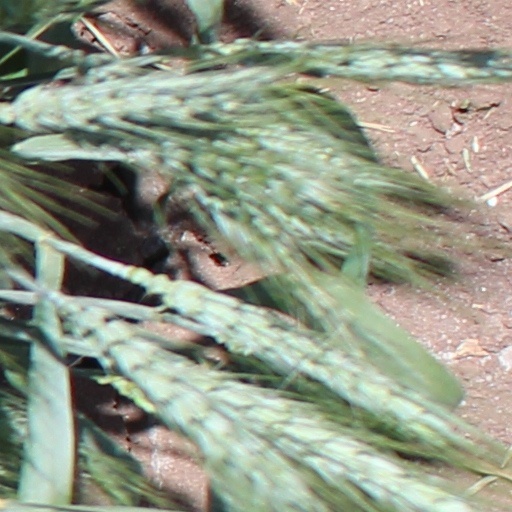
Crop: wheat